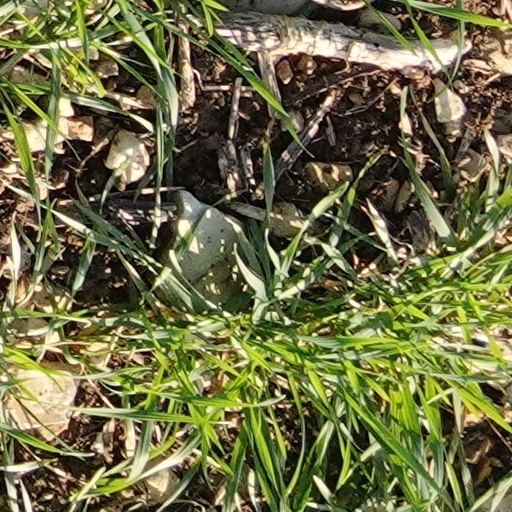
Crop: wheat